El Chal

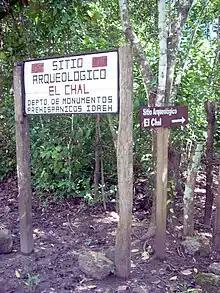
Entrance to the archaeological site

El Chal is located in the municipality of El Chal in the department of Petén in northern Guatemala. El Chal is south of Flores, the departmental capital. The archaeological site is within the southern area of the village and municipal seat also named El Chal, to the south of the highway to Flores. The site is situated in the central Petén wet savanna in a well-drained area not subject to seasonal flooding. The local topography is karstic in nature, and includes hills that support some of the city's architecture.